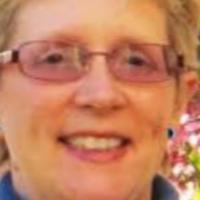
Age group: age 56-65